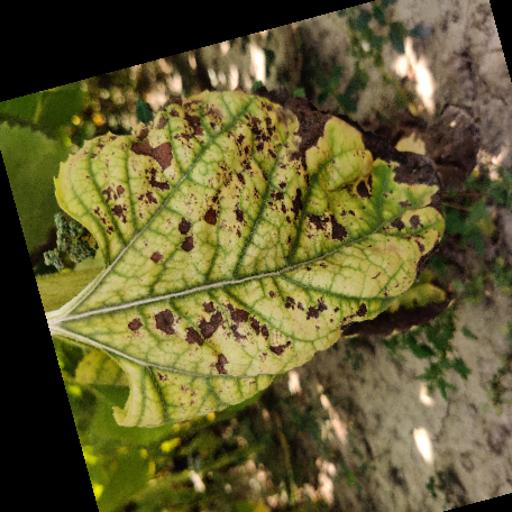
Label: Leaf_scars